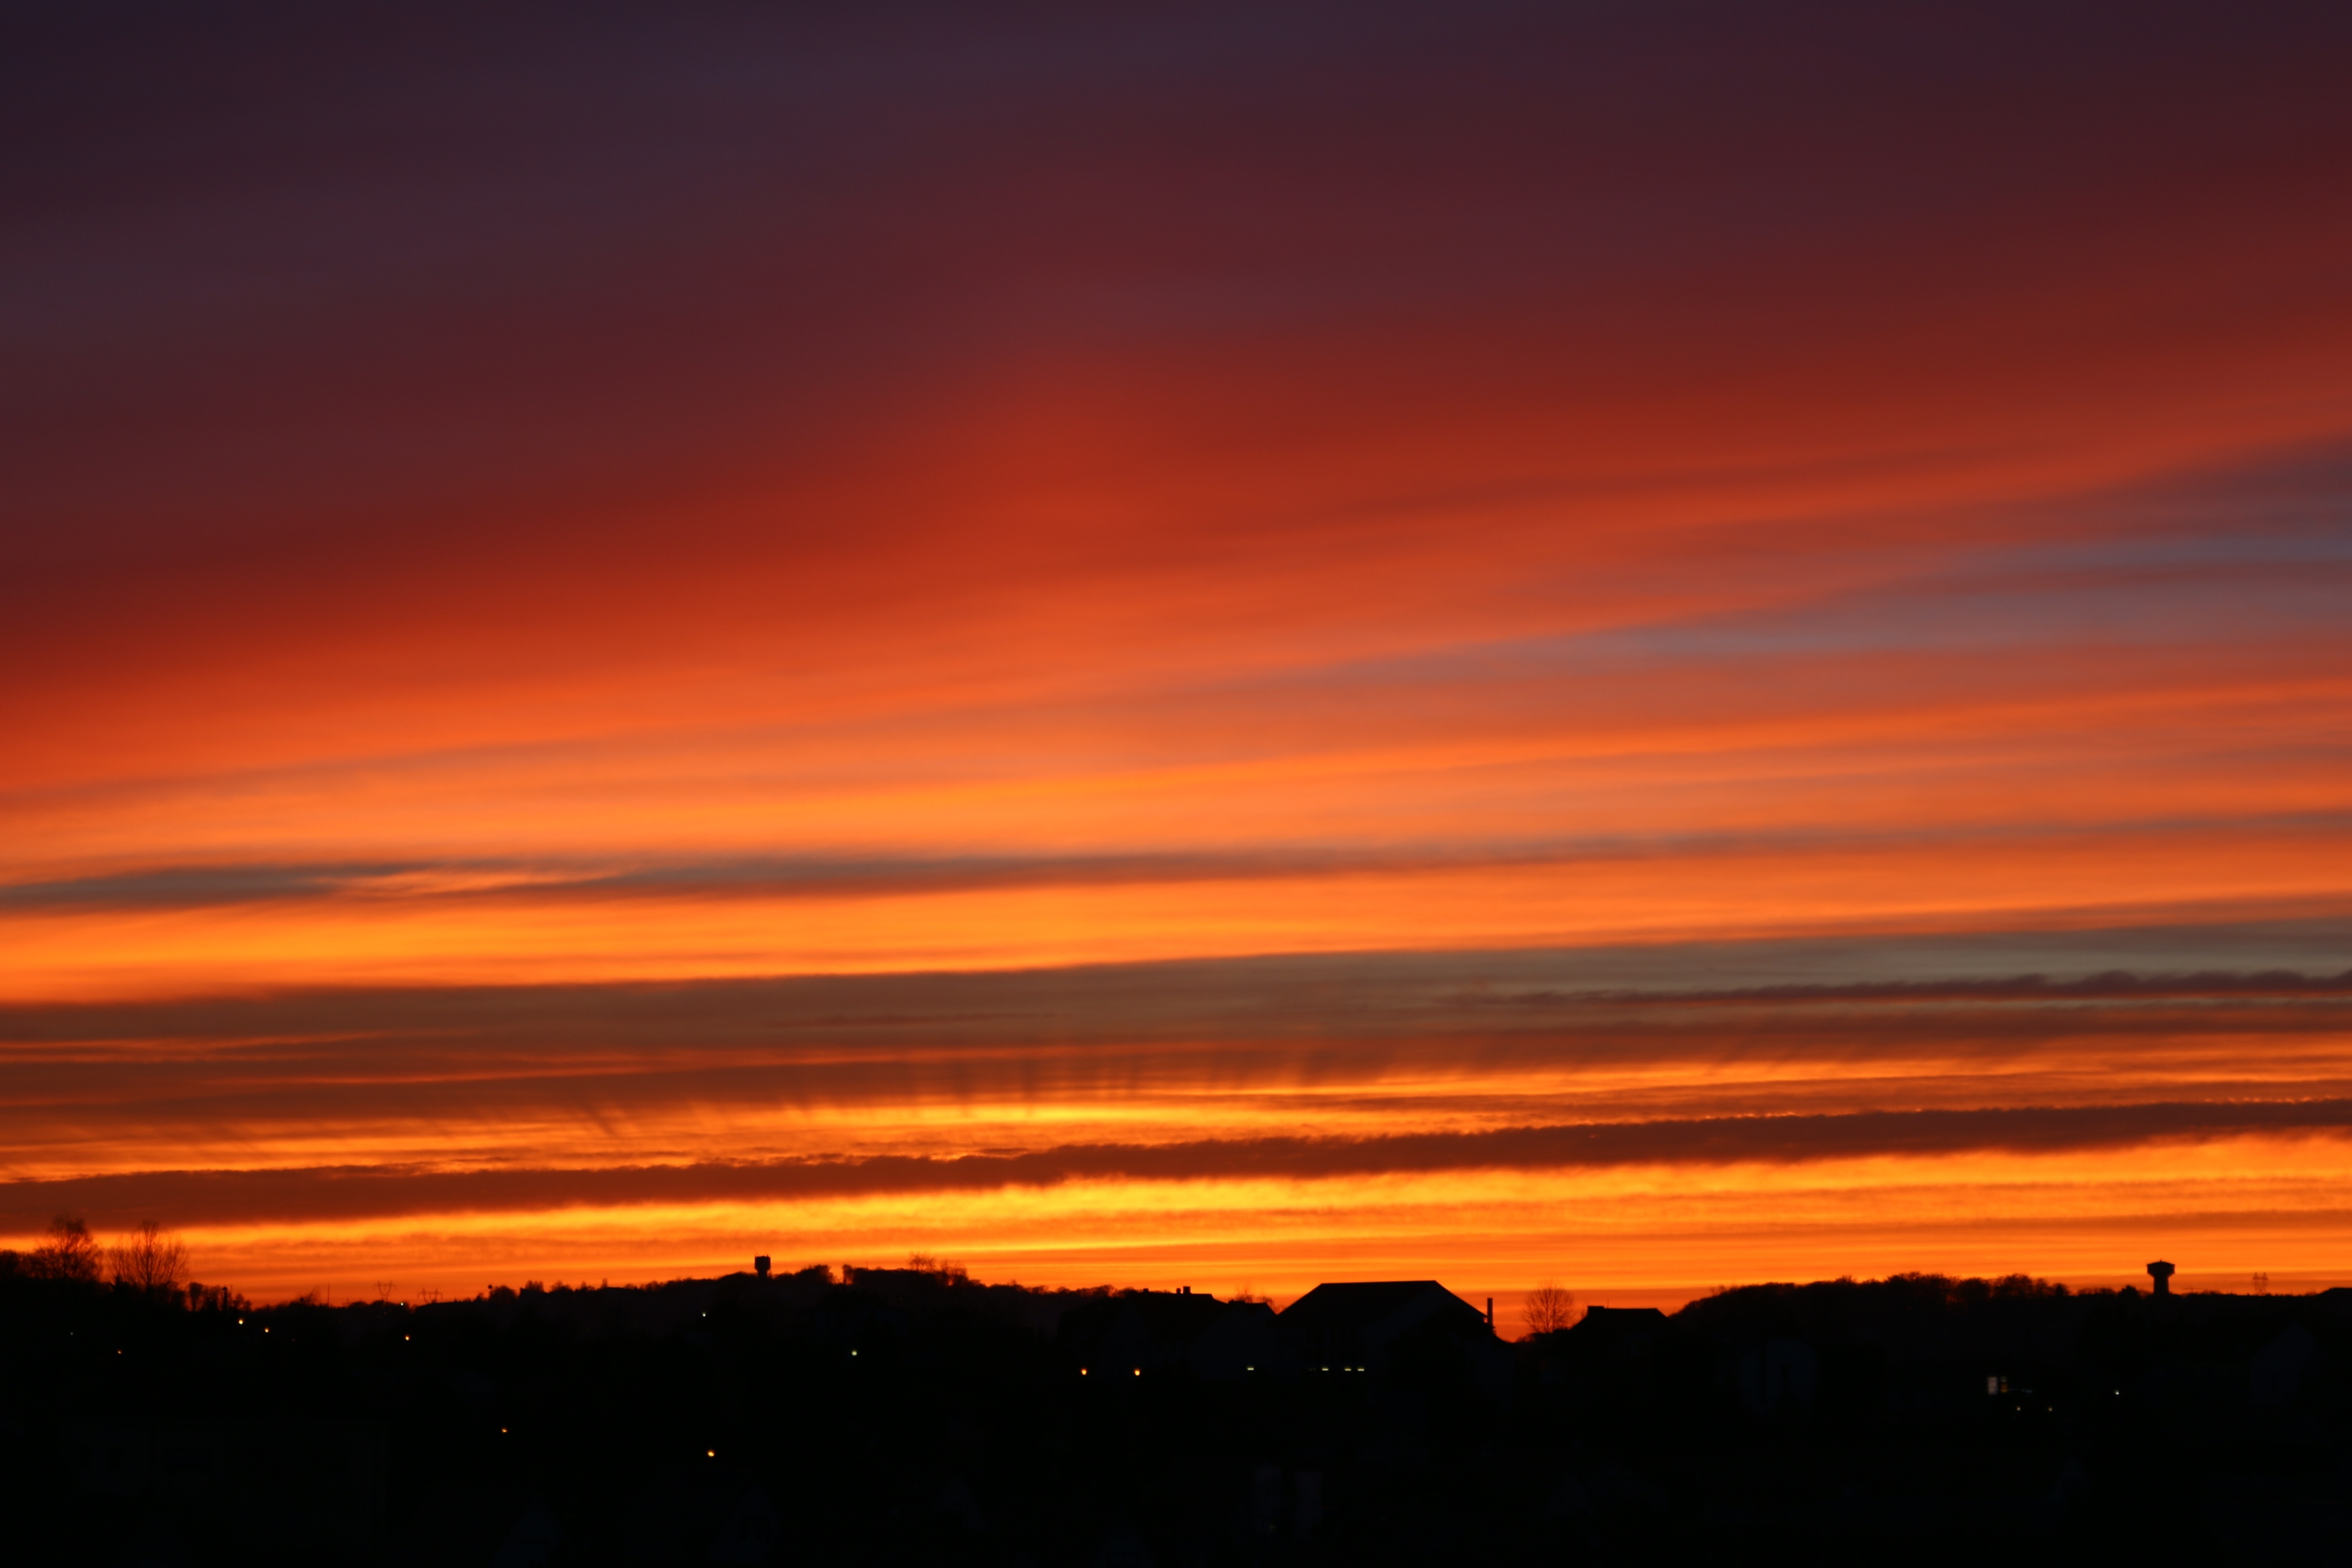
horizon, cloud, sky, sunrise, sunset, morning, dawn, atmosphere, dusk, evening, mood, afterglow, orange sky, red sky at morning